William Lovelock

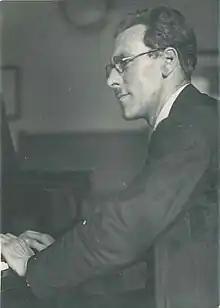
William Lovelock at the Trinity College of Music in the 1930s

William Lovelock (13 March 189926 June 1986) was an English classical composer and pedagogue who spent many years in Australia. He was the first Director of the Queensland Conservatorium of Music in Brisbane, and later became the chief music critic for "The Courier-Mail" newspaper while developing an independent career as a composer.